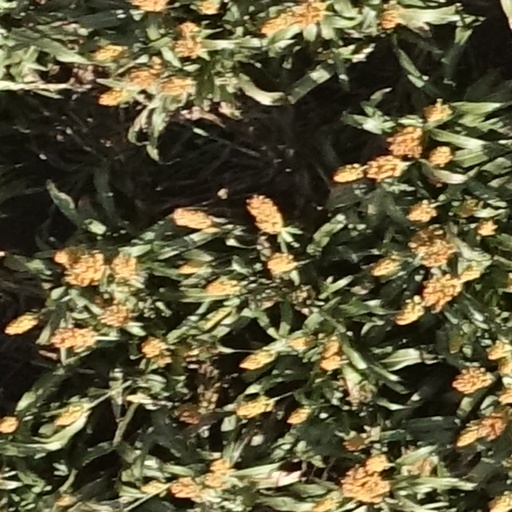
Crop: sorghum